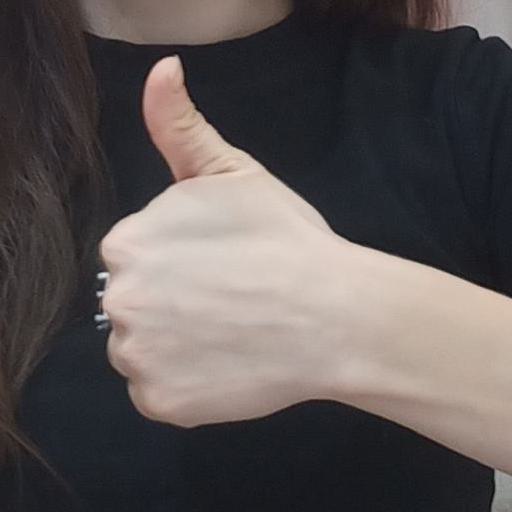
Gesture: like